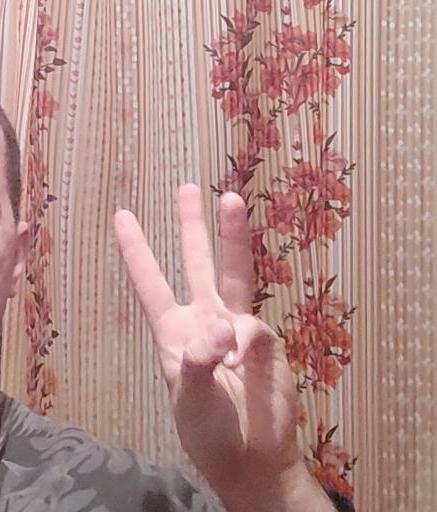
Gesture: three